Chavundaraya

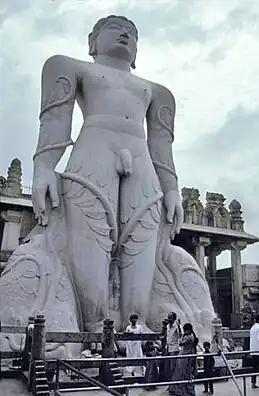
Gomateshwara monolith at Shravanabelagola (982–983 CE)

As a commander for the Western Ganga feudatory of the Rashtrakutas, he fought many battles for their Rashtrakutas overlords, beginning in the days of the Rashtrakuta king, Khottiga Amoghavarsha. In fact, the Gangas supported the cause of the Rashtrakutas till the very end. During the last years of Rashtrakuta rule, the Gangas were also under constant threat of civil war and from invasions of the increasingly powerful Chola Dynasty. When a civil war broke out in 975, Chavundaraya supported the cause of Prince Rachamalla IV and installed him on the throne.